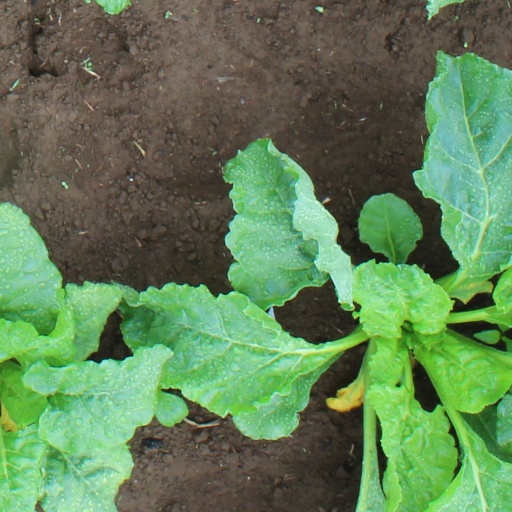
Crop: sugar beet